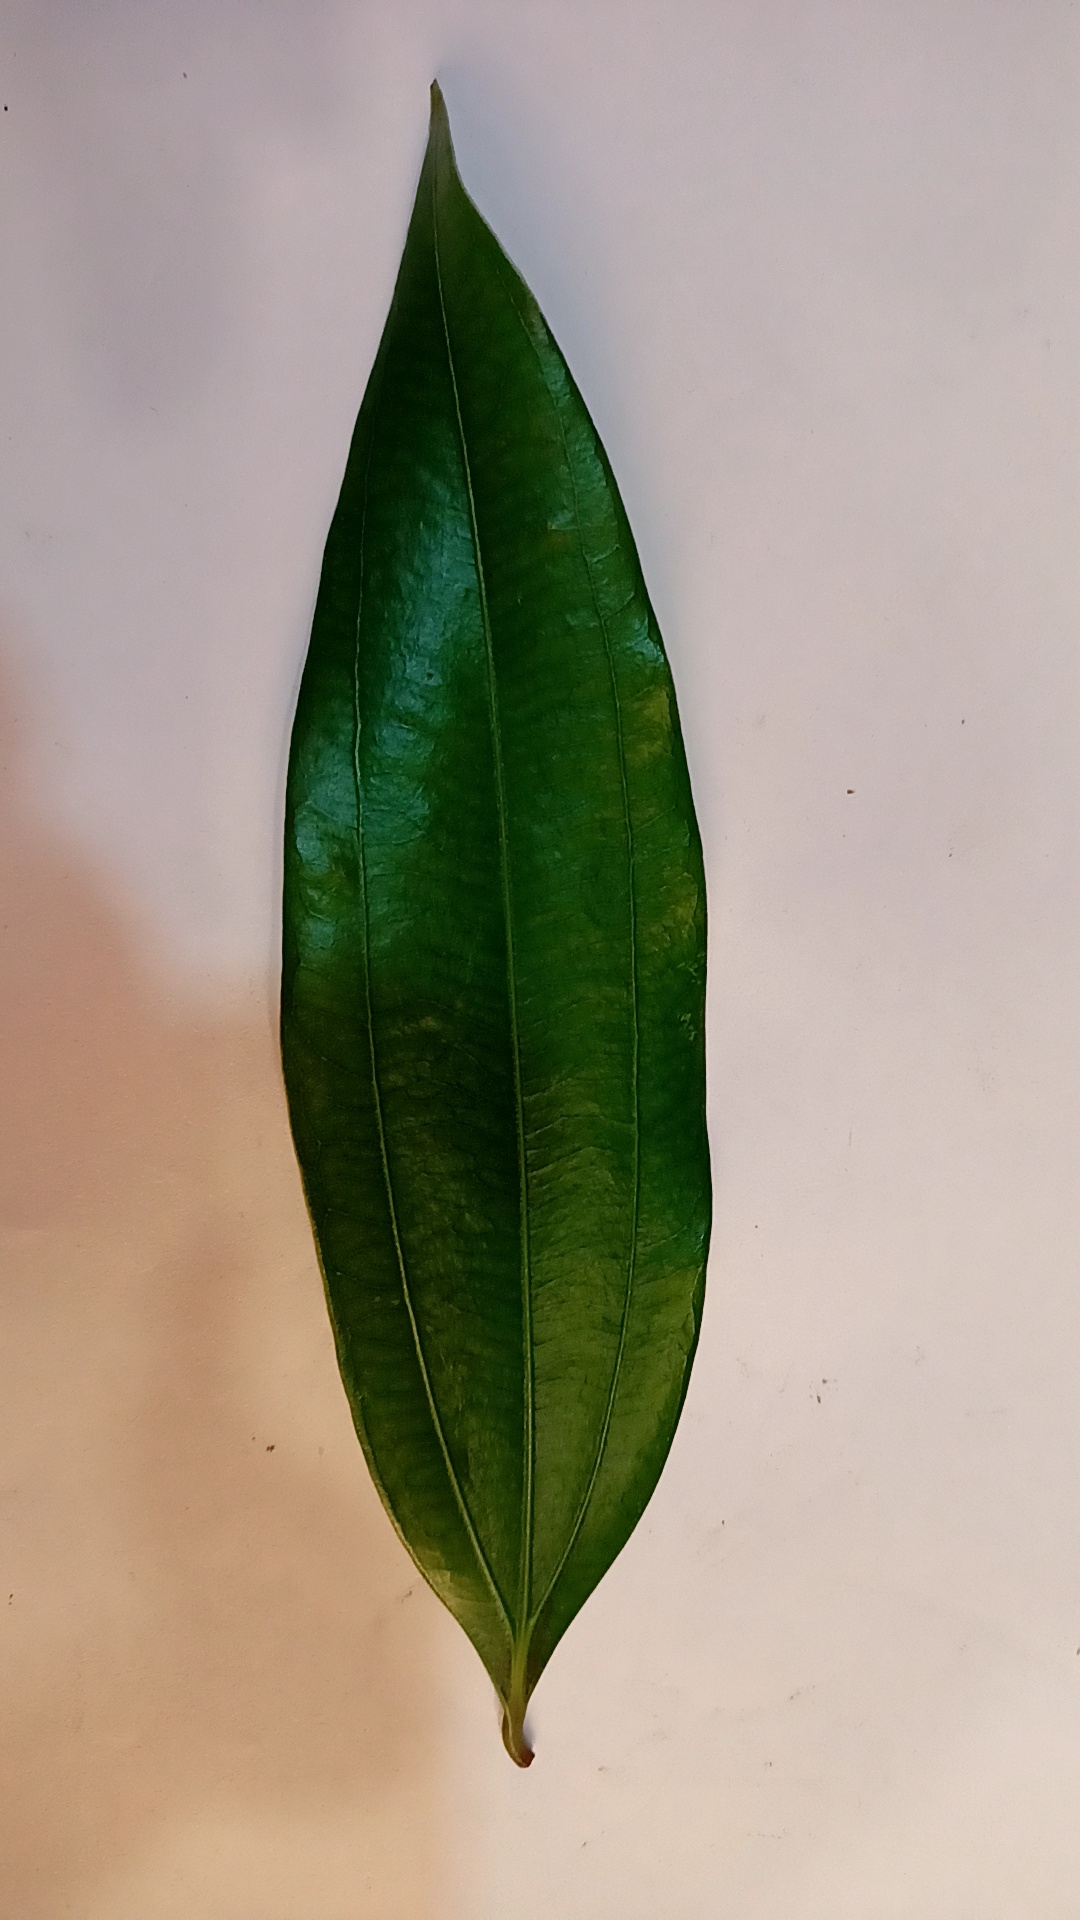
Label: Healthy